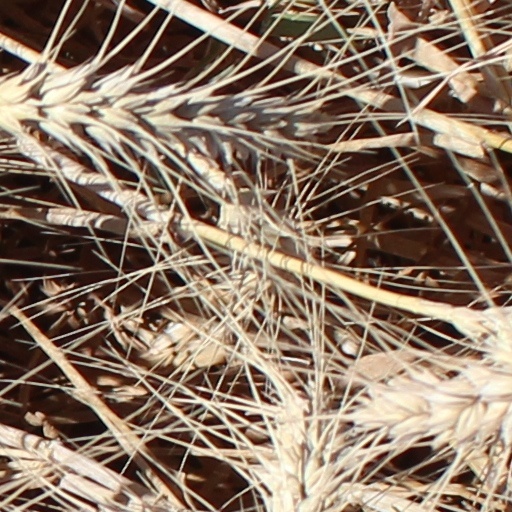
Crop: wheat